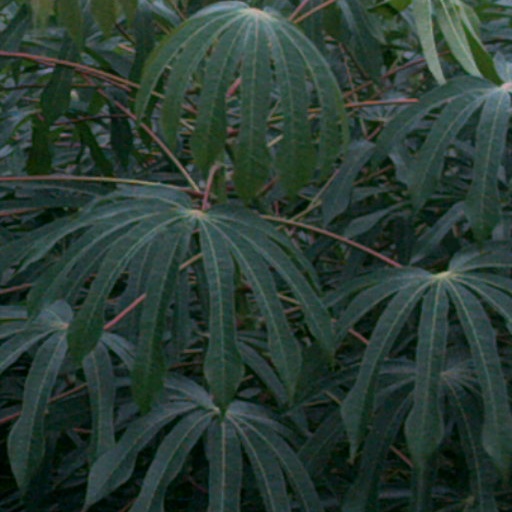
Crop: cassava